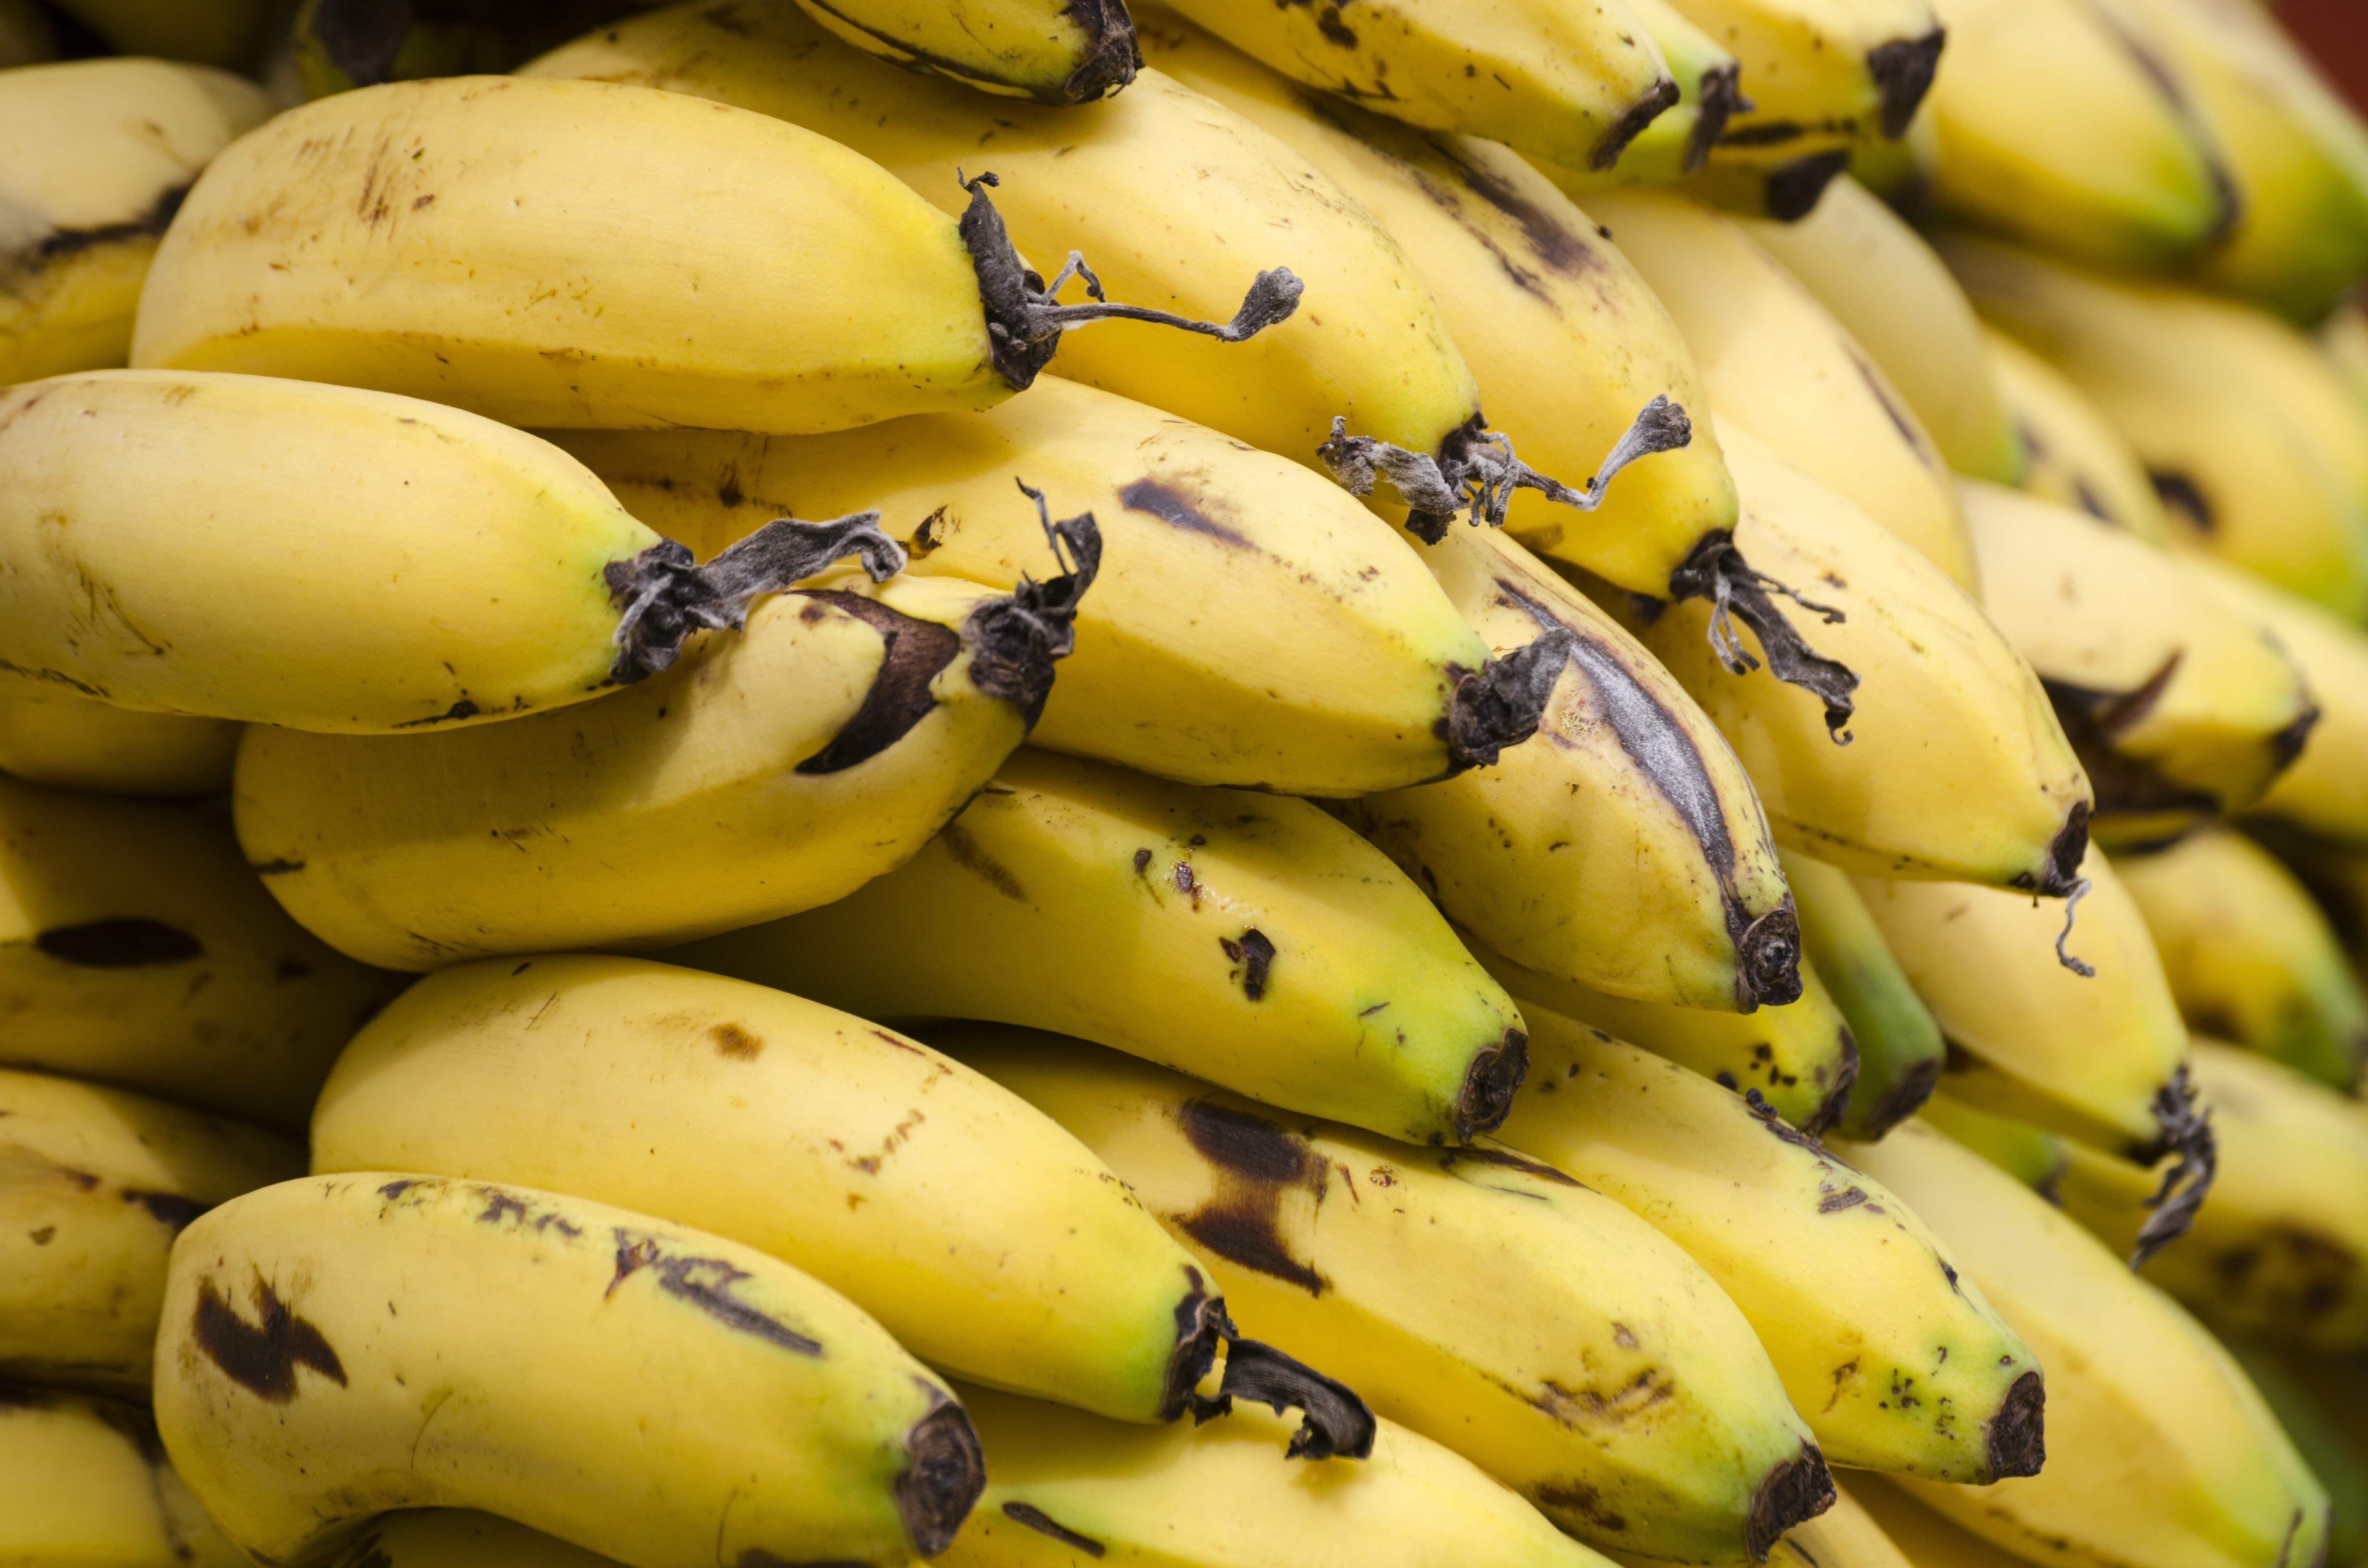
plant, fruit, food, produce, vegetable, fresh, yellow, banana, healthy, delicious, nutrition, flowering plant, land plant, banana family, cooking plantain, summer squash